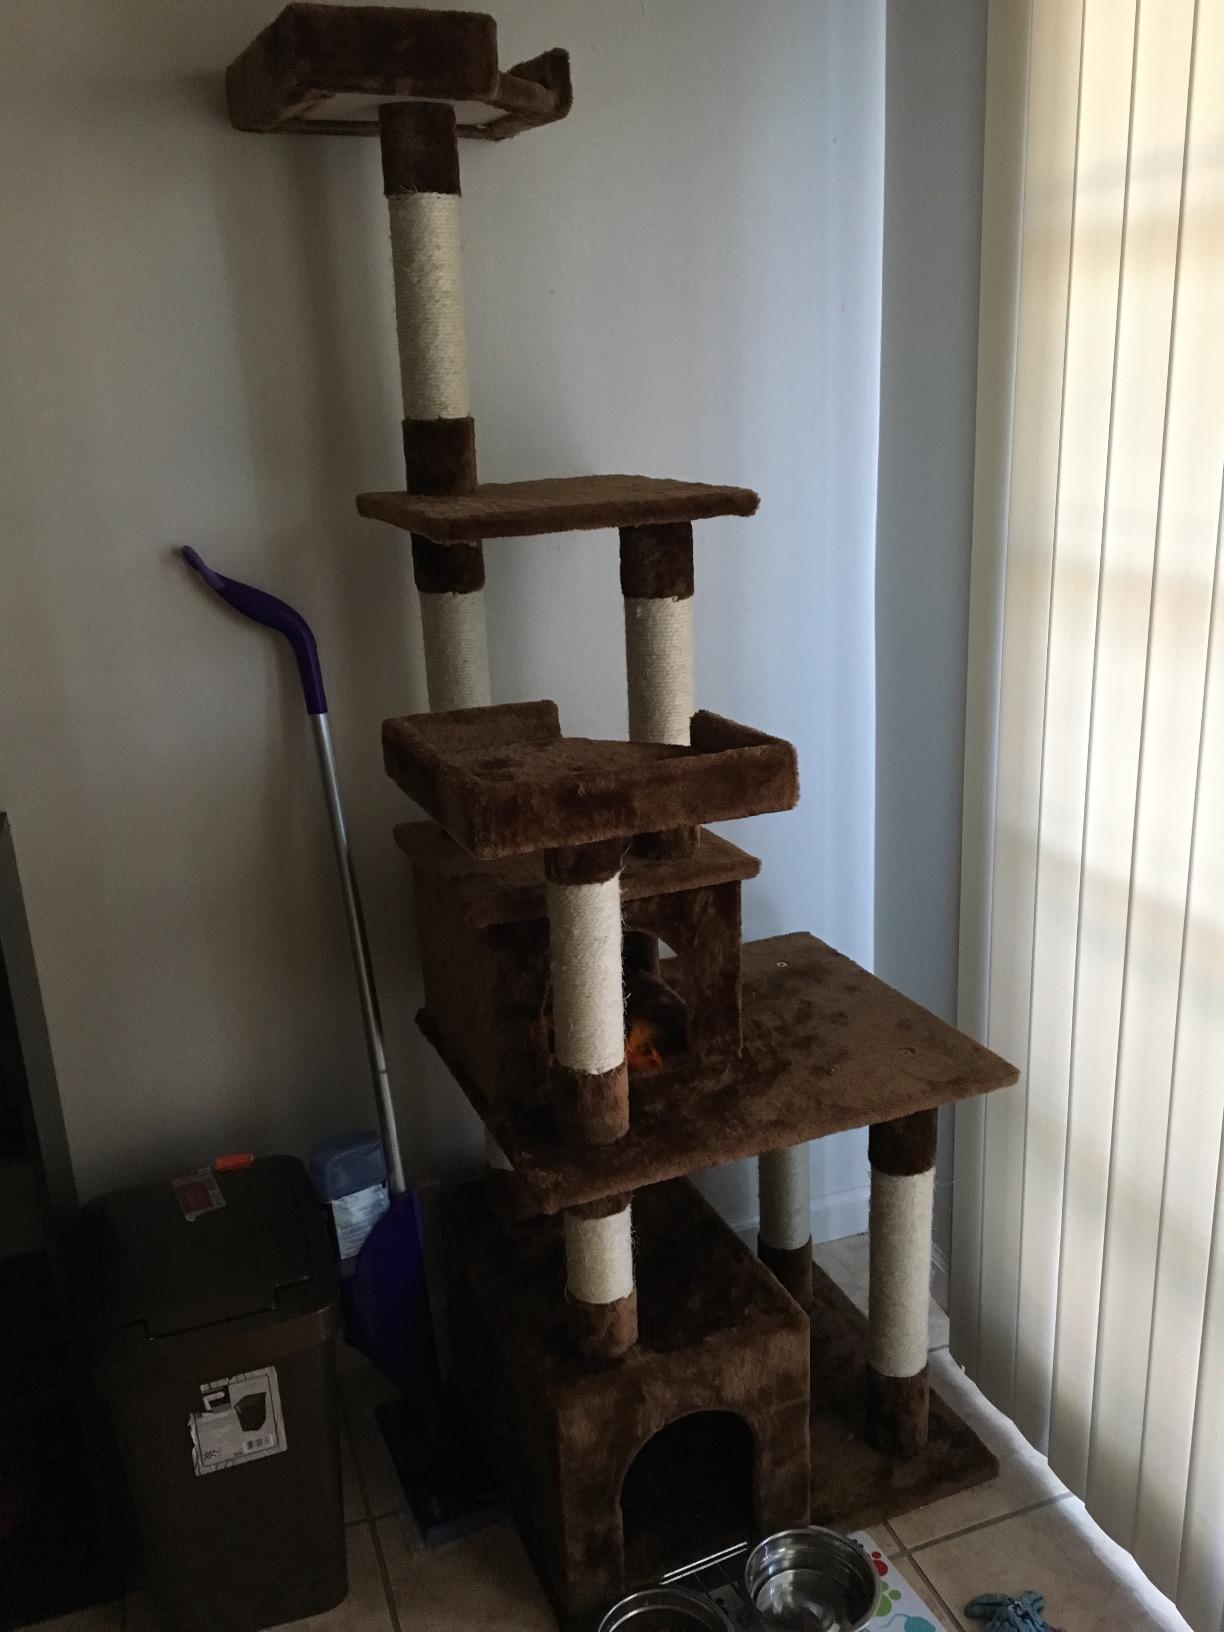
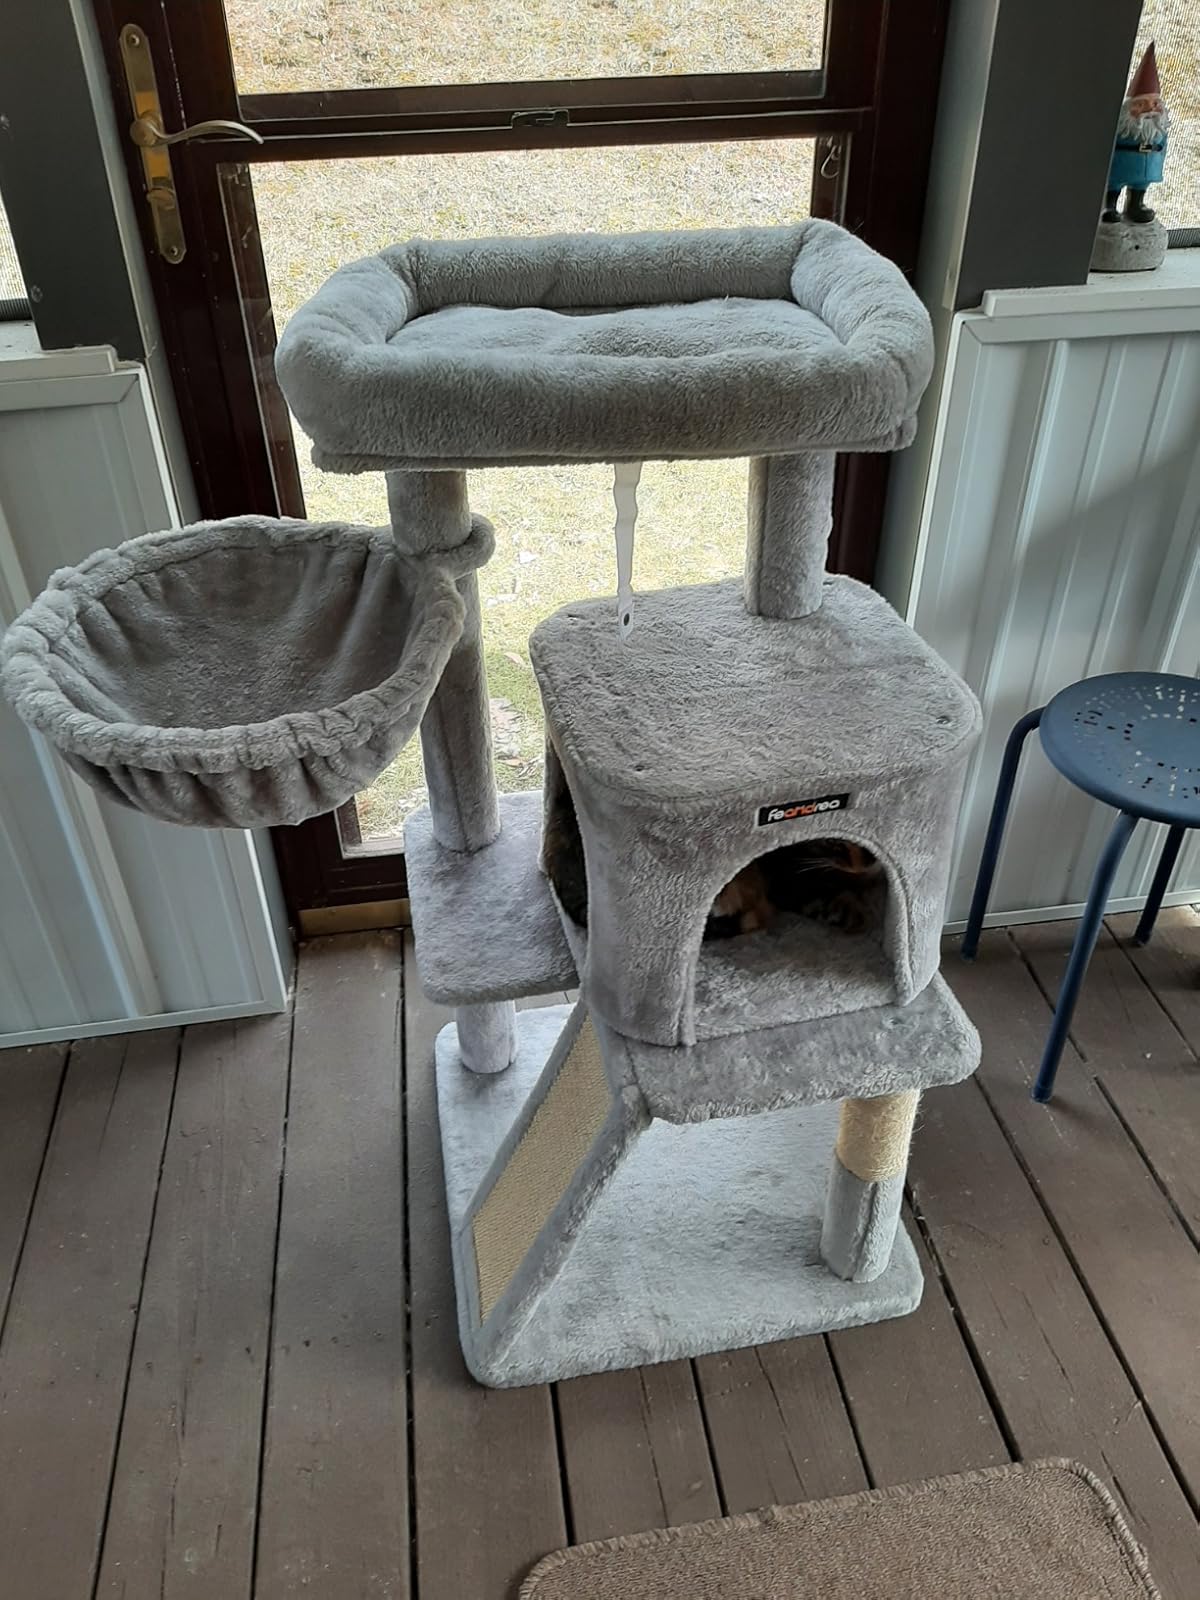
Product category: items_cat tree
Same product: no